Feldherrnhalle

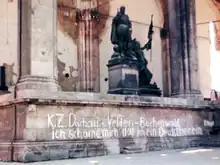
Feldherrnhalle in Munich after American liberation in 1945. American color photography showing inscription being a commentary about Nazi crimes during the Second World War. Inscription in German language: Concentration camps Dachau - Velden - Buchenwald, I am ashamed that I am a German.

After the Nazis took power in 1933, Hitler turned the Feldherrnhalle into a memorial to the Nazis killed during the failed putsch. A memorial to the fallen SA men was put up on its east side, opposite the location of the shootings. This monument, called the "Mahnmal der Bewegung" was created to a design by Paul Ludwig Troost. It was a rectangular structure listing the names of the martyrs. This was under perpetual ceremonial guard by the SS. The square in front of the Feldherrnhalle (the Odeonsplatz) was used for SS parades and commemorative rallies. During some of these events the sixteen dead were each commemorated by a temporary pillar placed in the Feldherrnhalle topped by a flame. New SS recruits took their oath of loyalty to Hitler in front of the memorial. Passers-by were expected to hail the site with the Nazi salute.